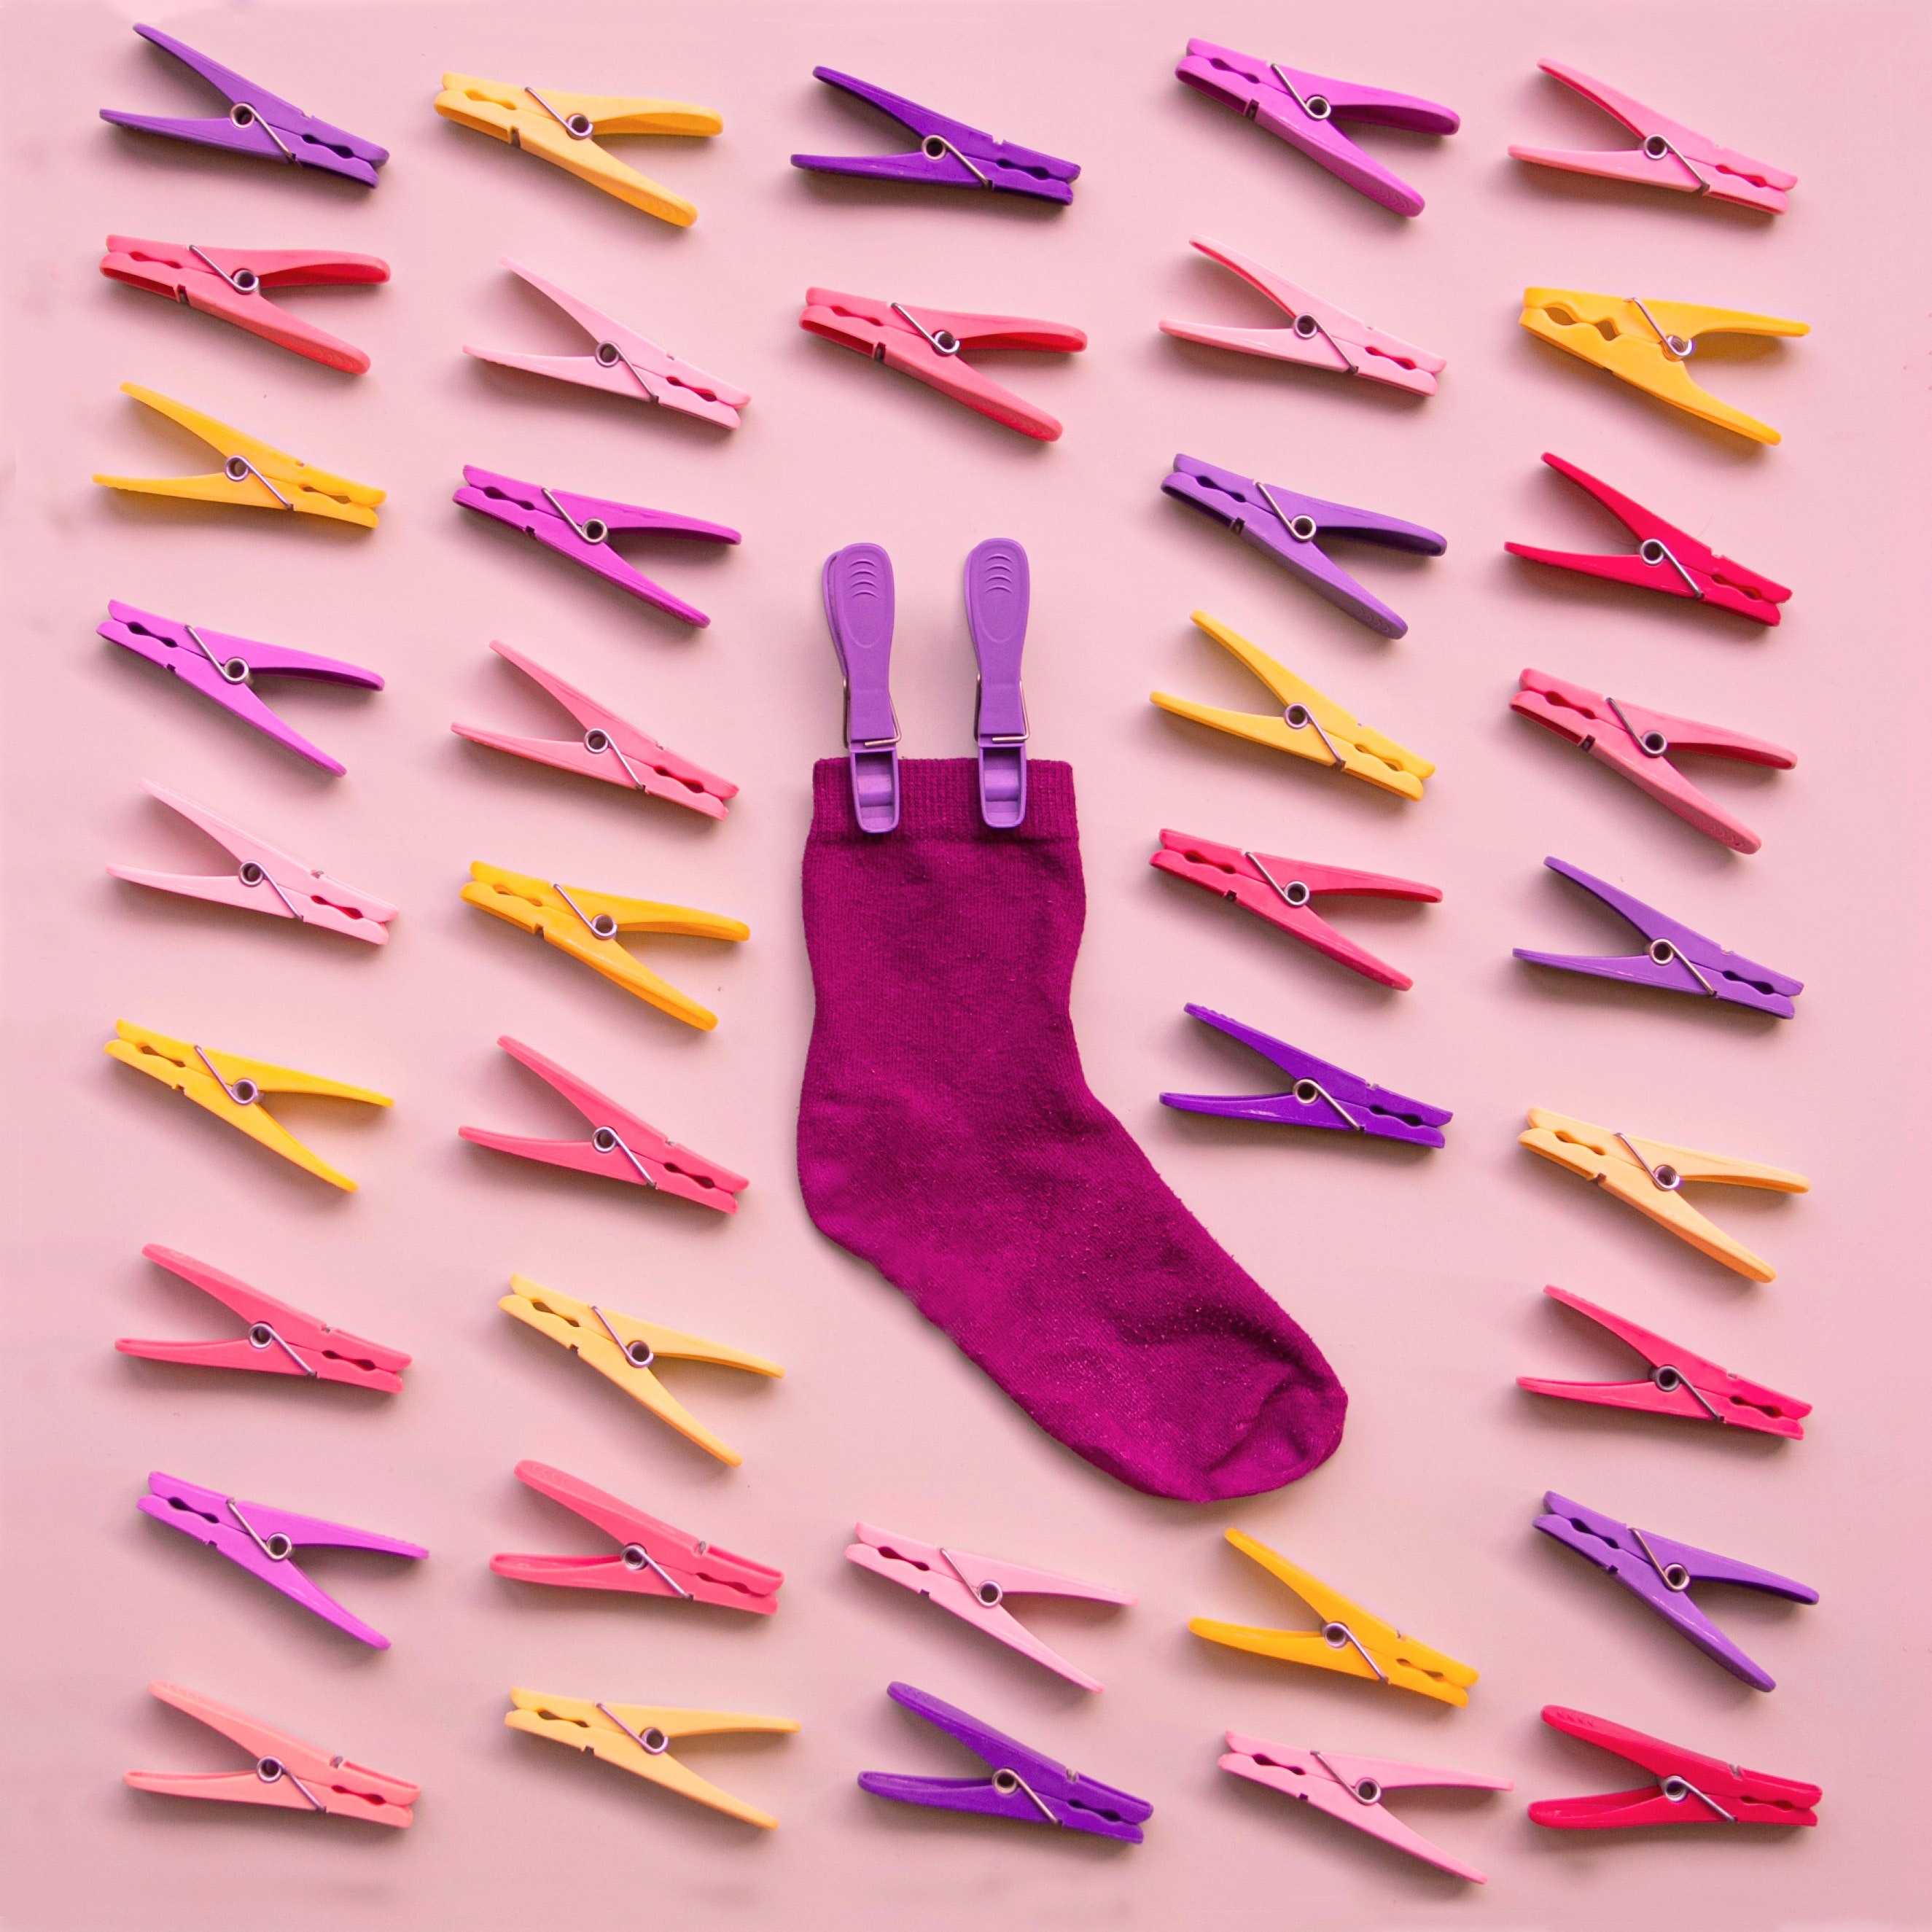
sock, product, yellow, finger, cutlery, line, red, Material property, magenta, kitchen utensil, font, fashion accessory, carmine, electric blue, tableware, pattern, thumb, plastic, blade, visual arts, gesture, rectangle, linens, symmetry, fiber